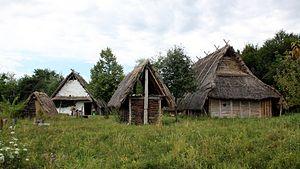
Les chroniqueurs francs désignaient par Bavarii les Bavarois, un peuple germanique qui s'était établi à la fin des Grandes invasions sur un territoire recouvrant, outre la Bavière historique, la plus grande partie de l'Autriche et du Tyrol méridional.